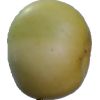
Label: Apple 6